Viera, Florida

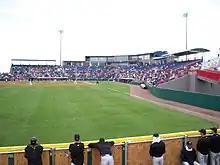
Space Coast Stadium

The USSSA (United States Specialty Sports Association) relocated to the Space Coast Stadium in 2017. The USSSA primarily focus on amateur sports involving youth baseball, and youth and adult softball.